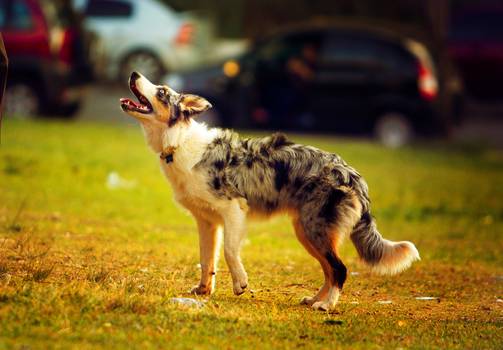
Label: No Watermark